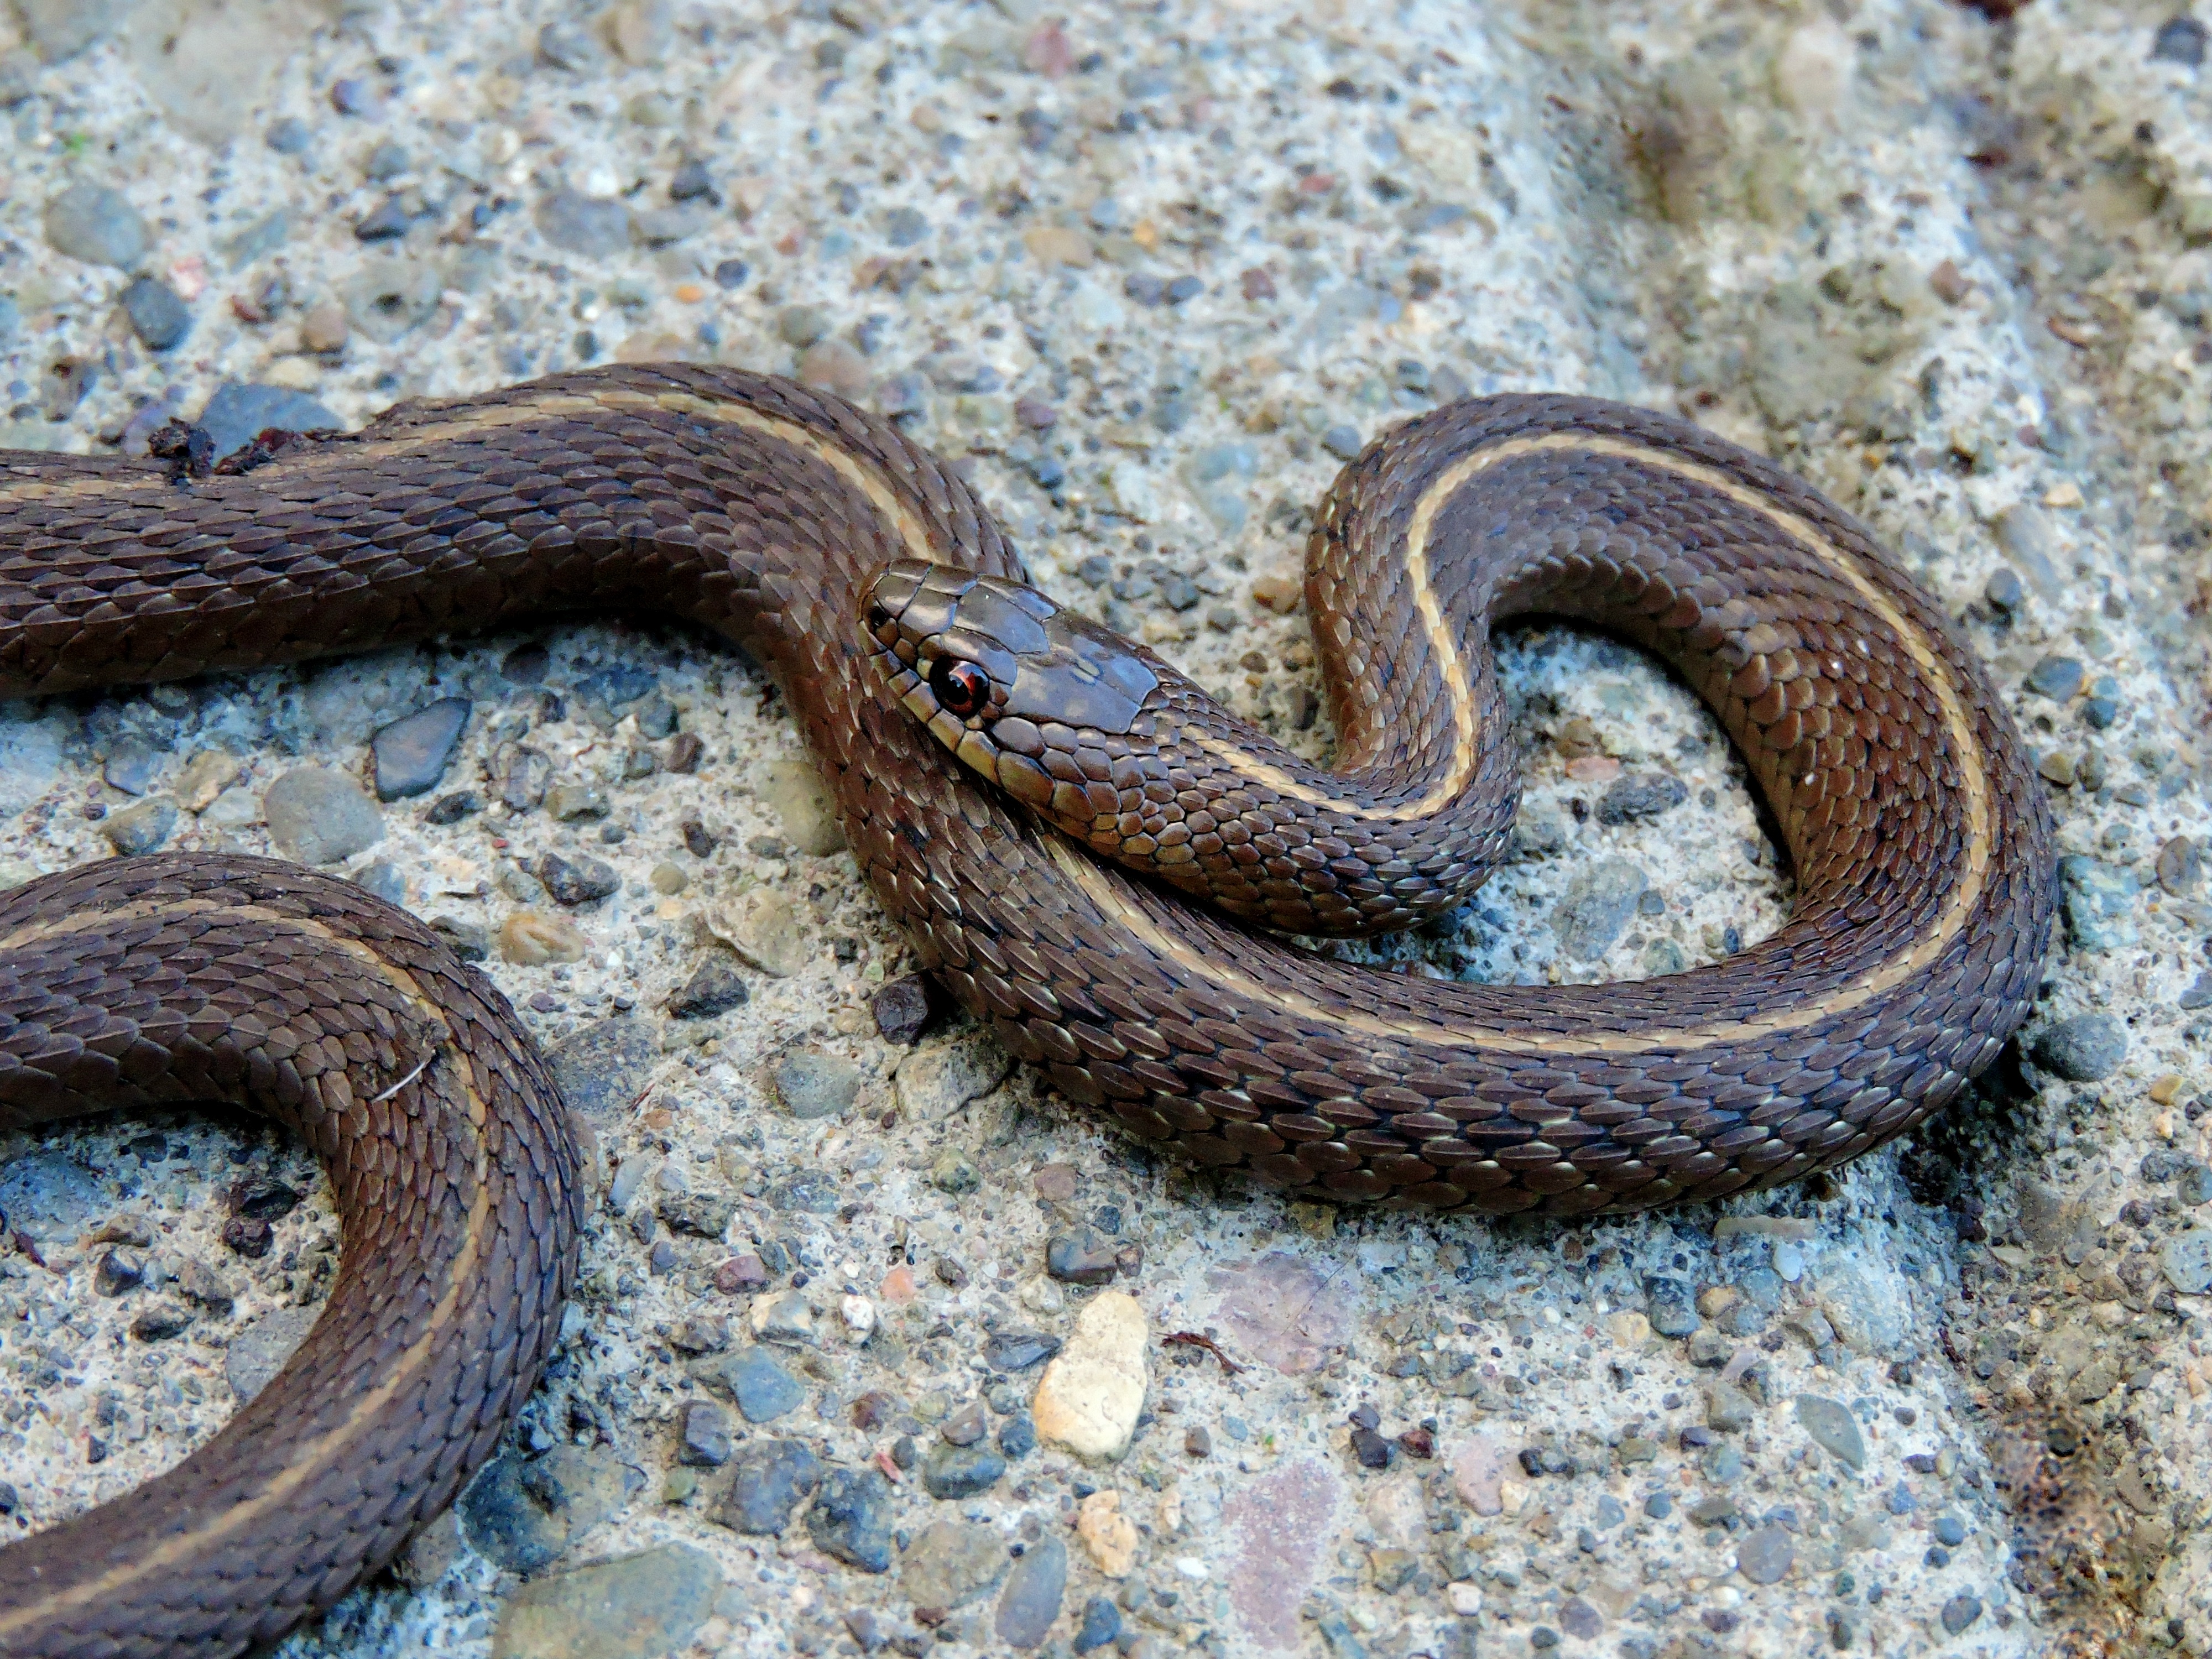
wildlife, reptile, fauna, snake, vertebrate, garter, serpent, grass snake, garter snake, colubridae, sidewinder, boa constrictor, scaled reptile, boas, hognose snake, anguidae